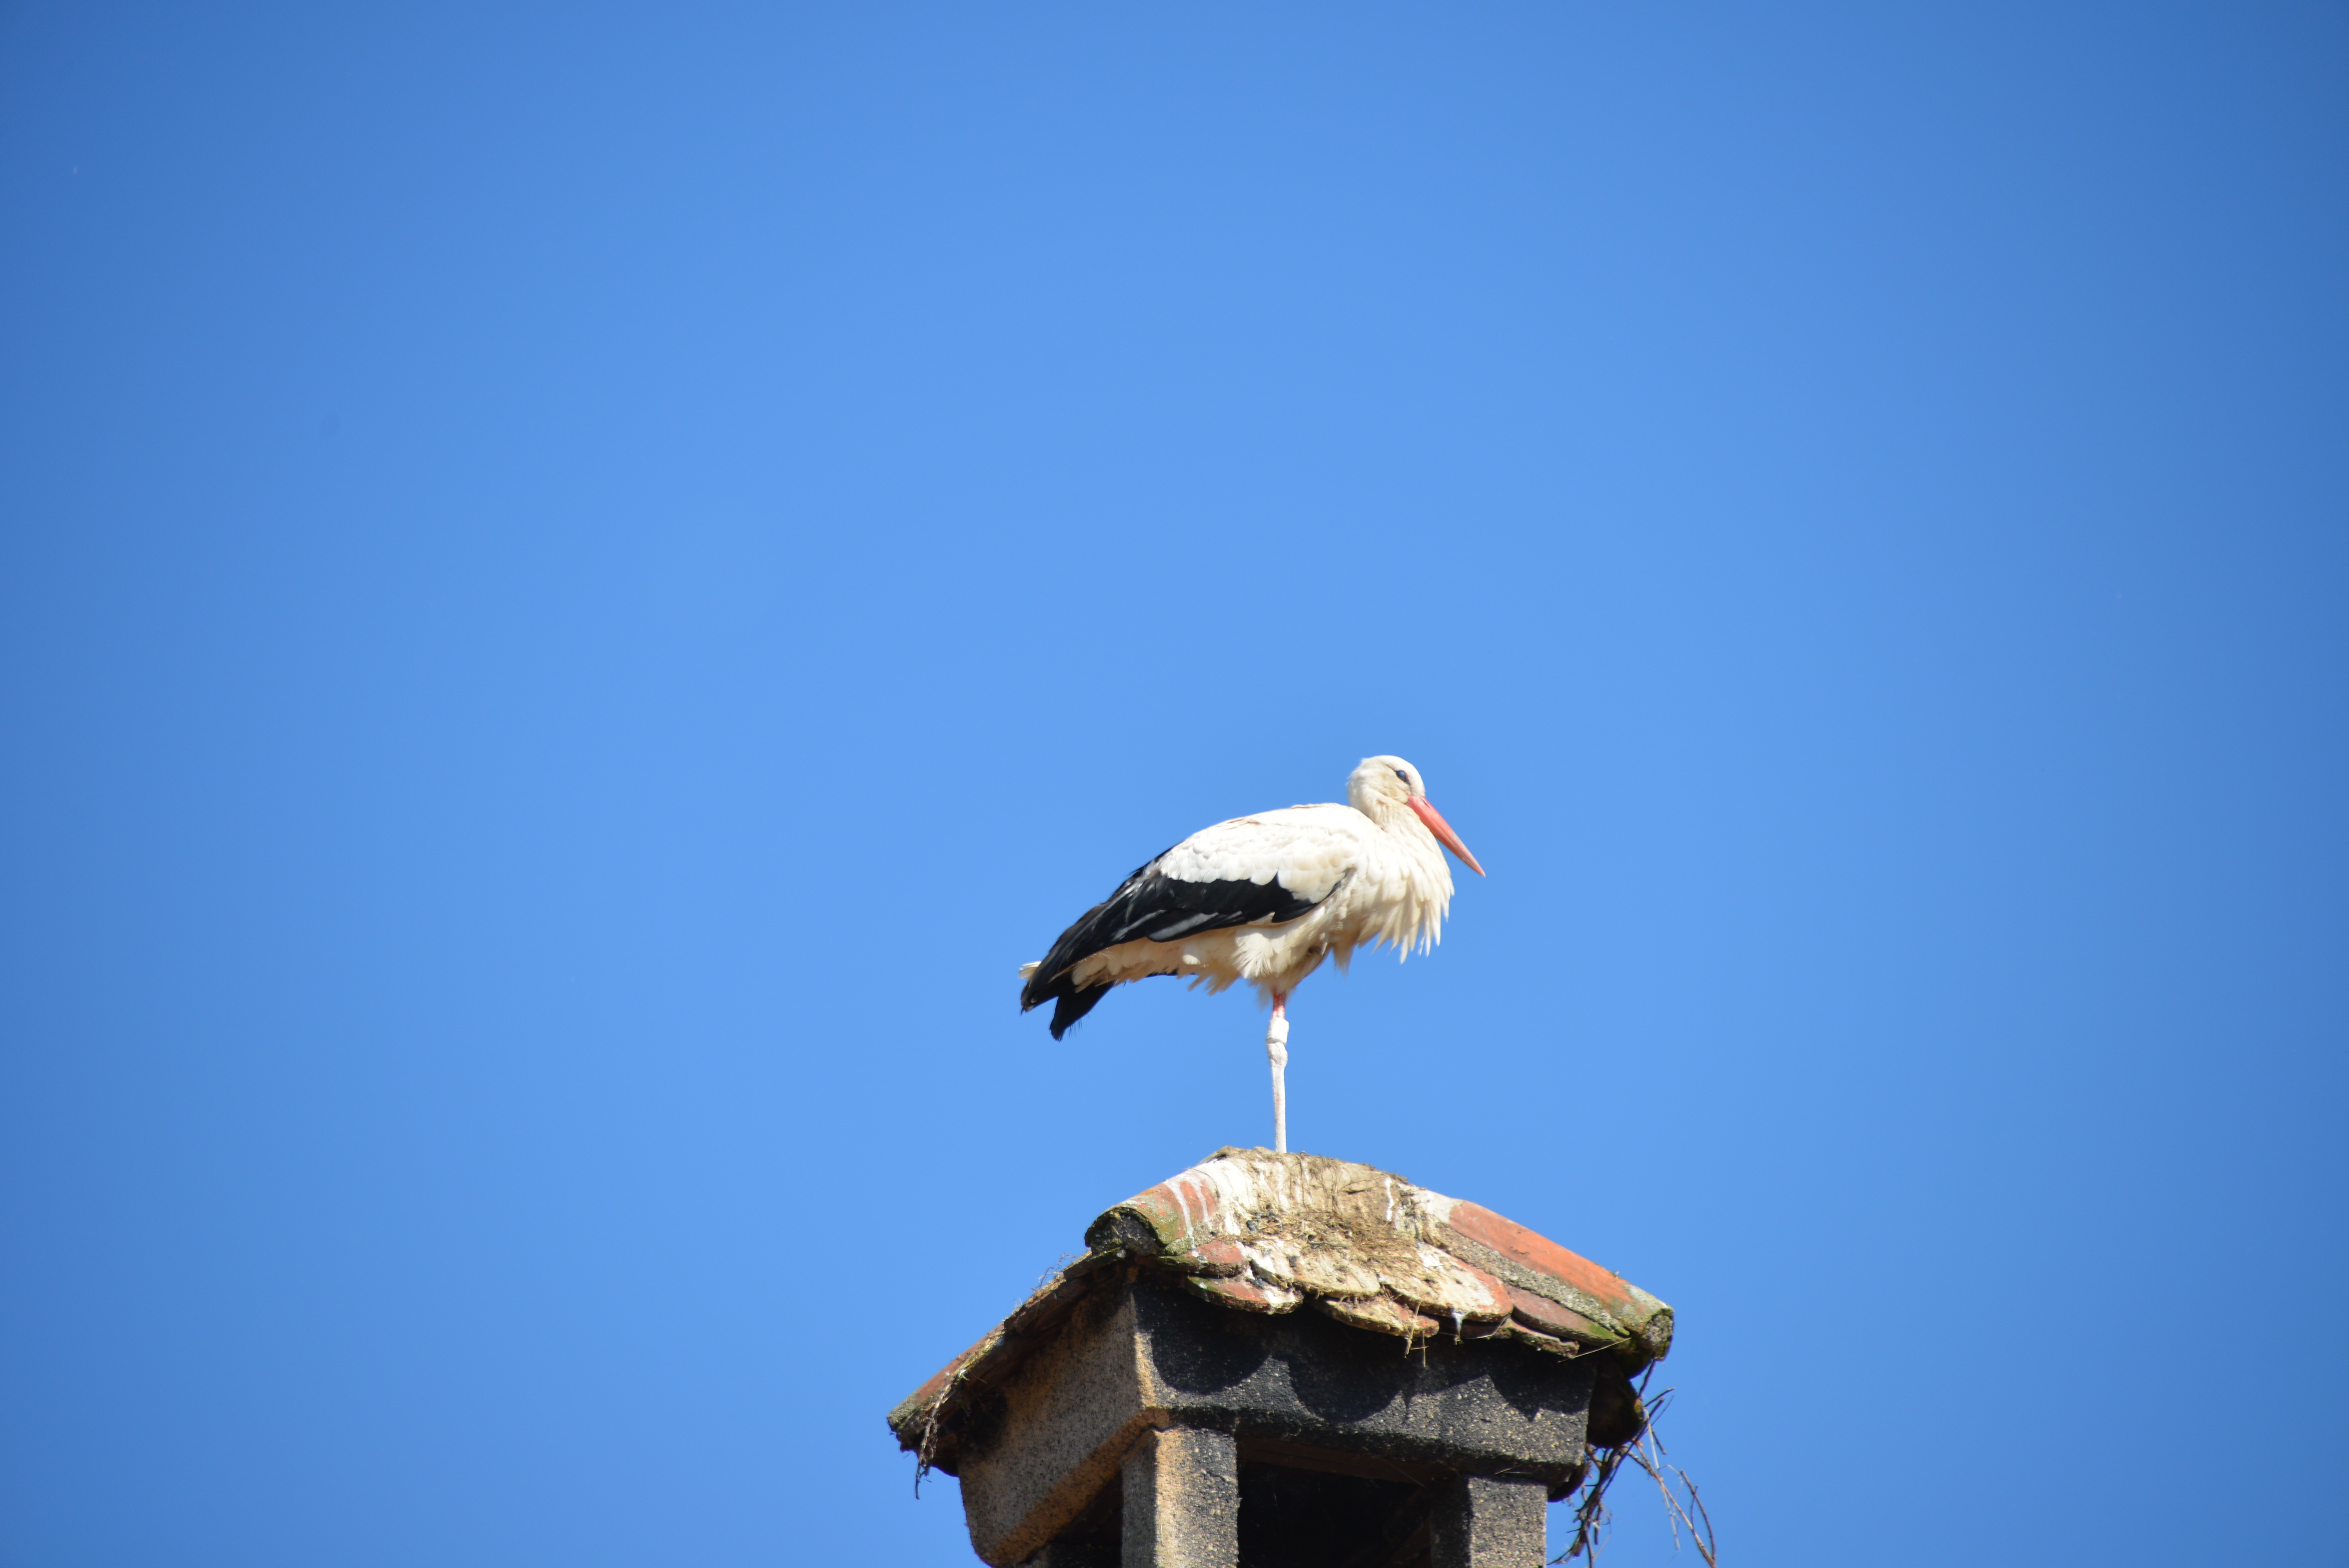
bird, wing, roof, animal, pelican, beak, fireplace, blue, brick, fauna, stork, roofing, vertebrate, white stork, rattle stork, ciconiiformes